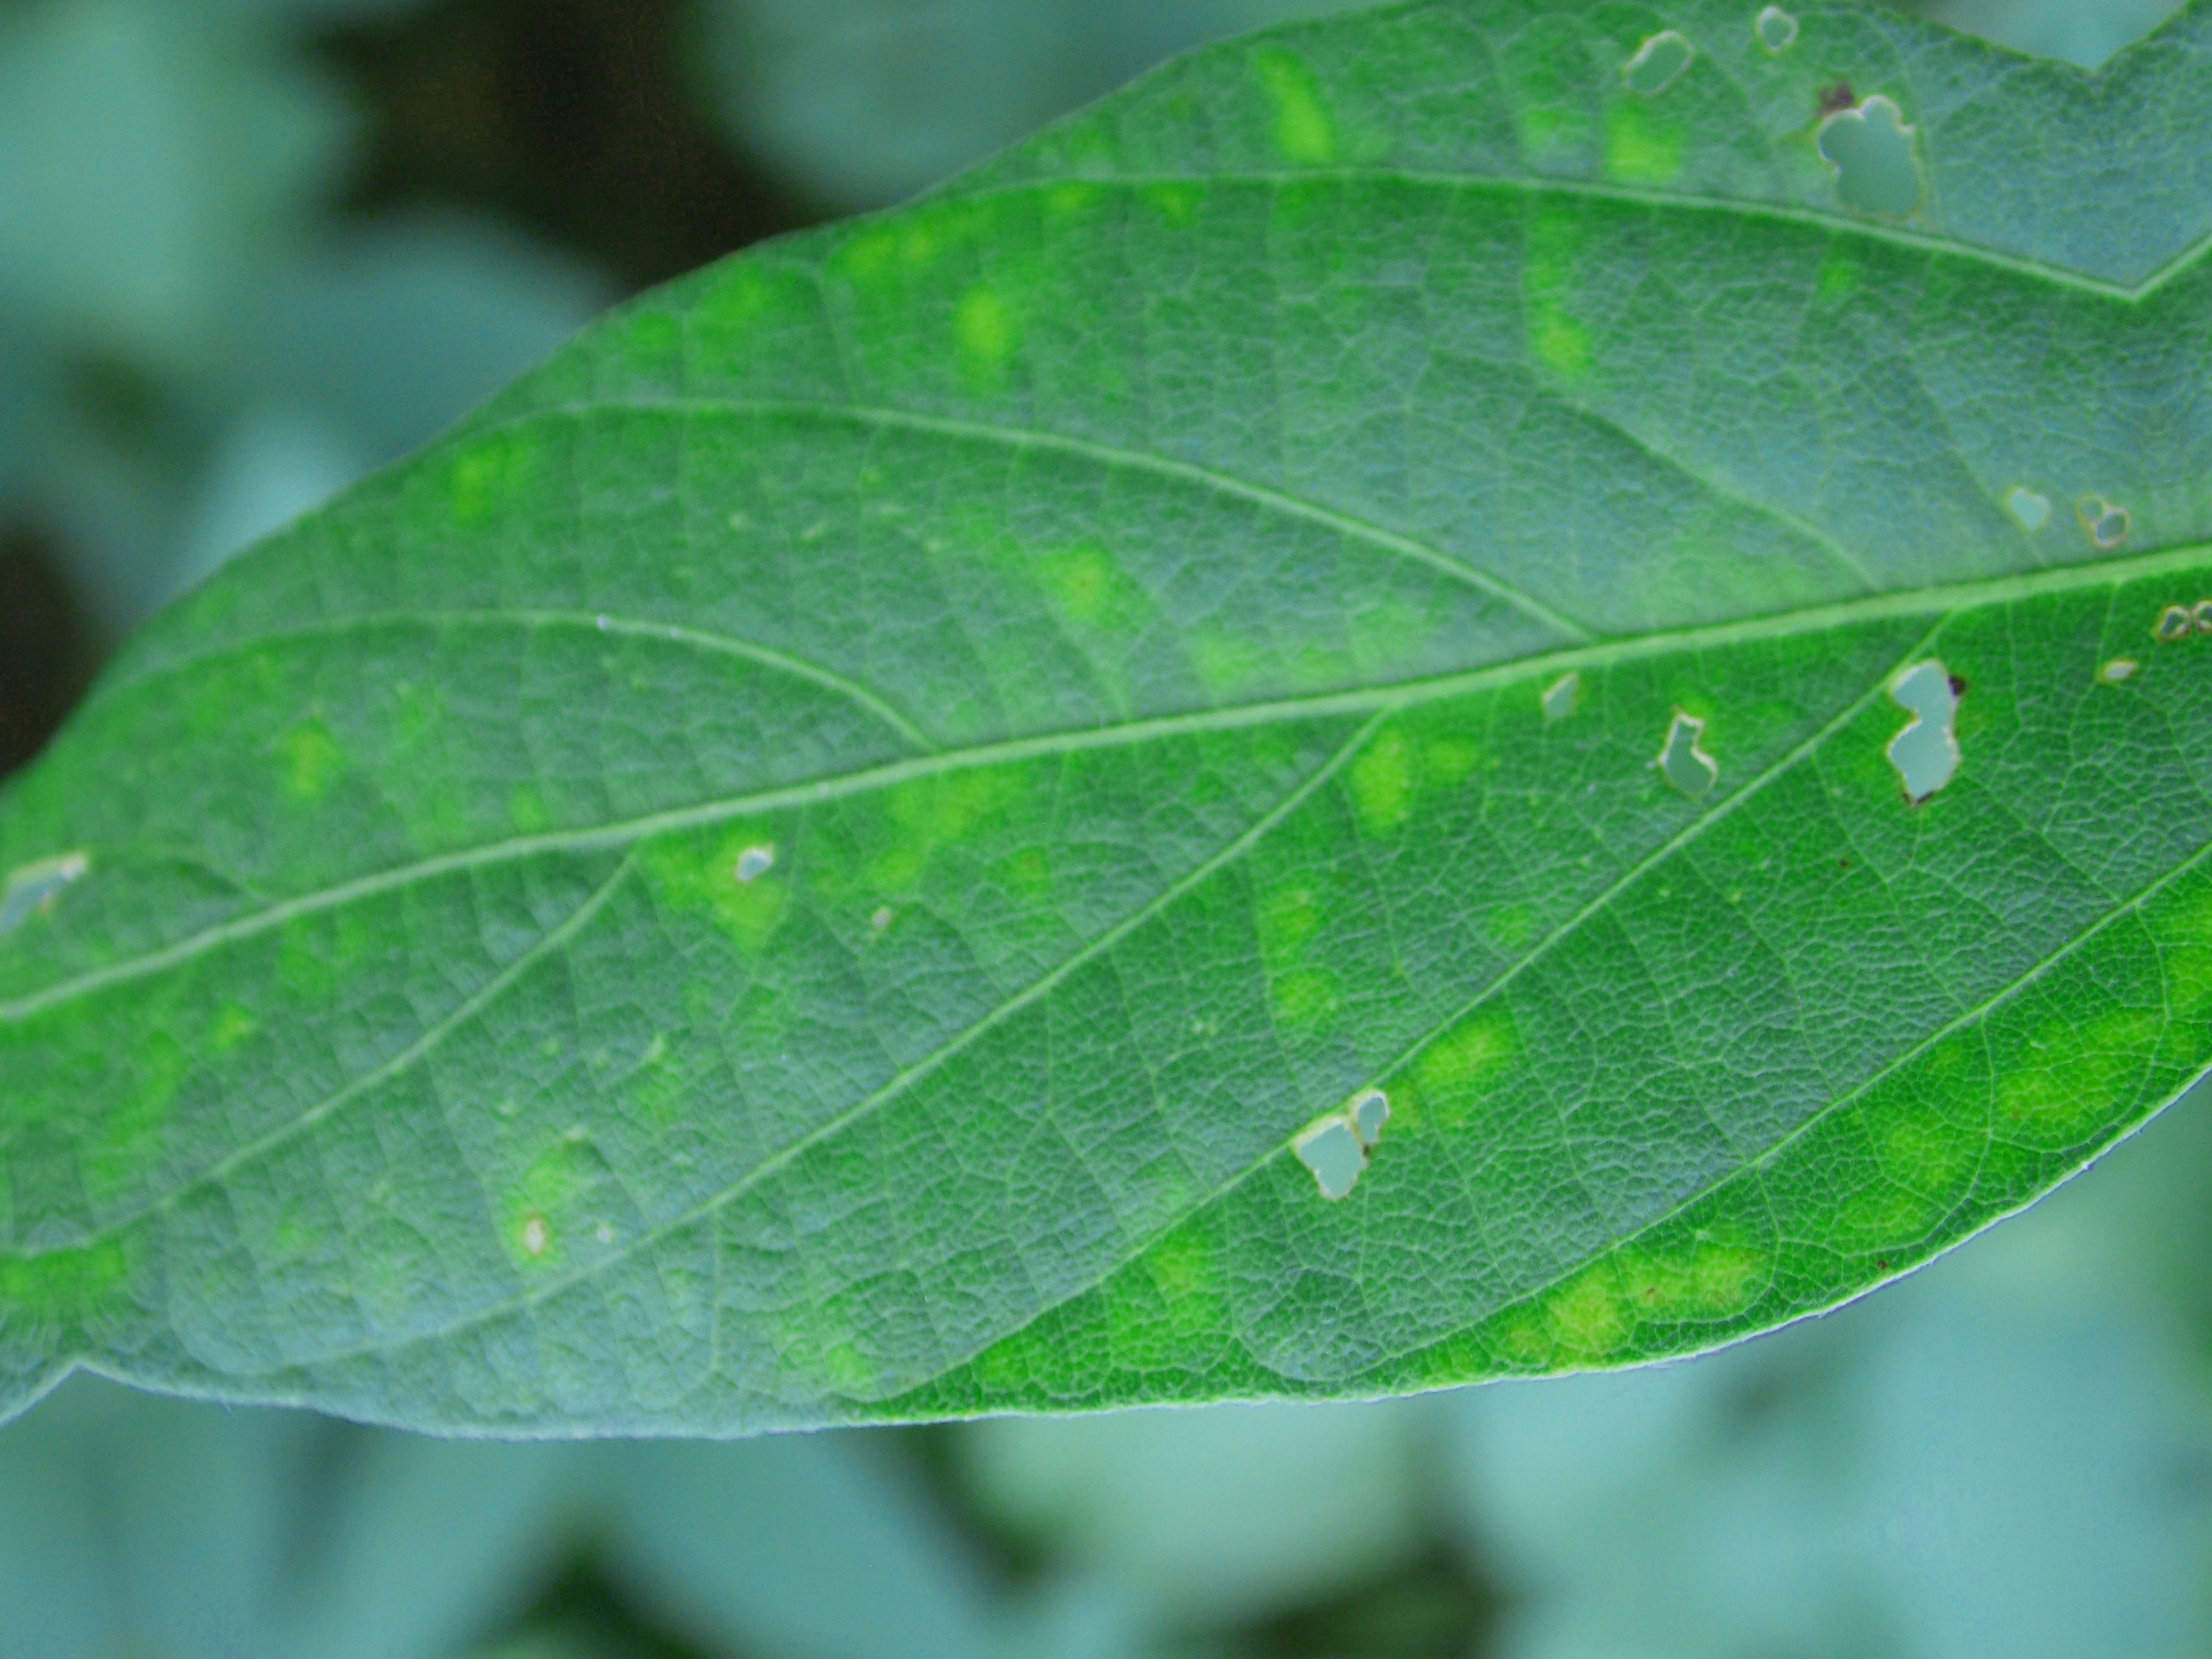
Label: Disease